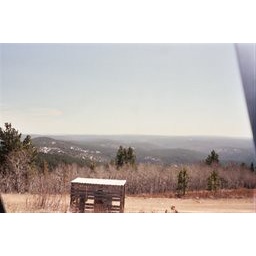
Another picture in the black hills from the car